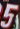
Number: 5